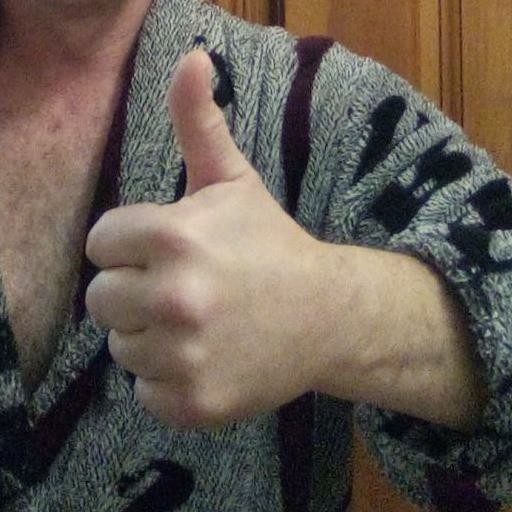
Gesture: like